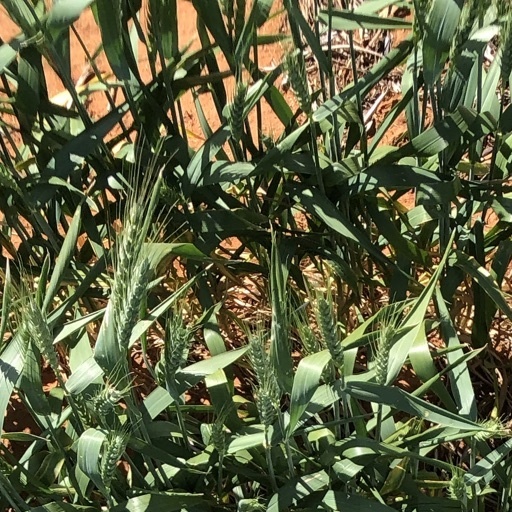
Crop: wheat